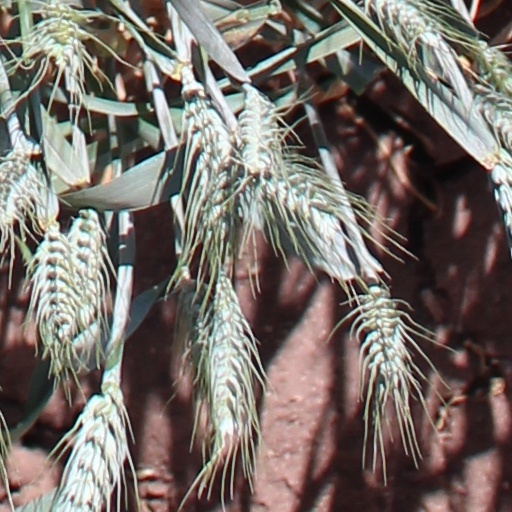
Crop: wheat